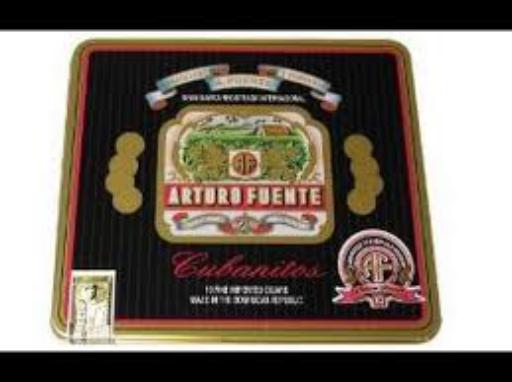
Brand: Arturo Fuente
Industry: Necessities